Committee of Union and Progress

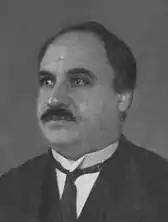
Ziya Gökalp, ideologue of the committee and later member of Mustafa Kemal's Grand National Assembly

Grand Vizier Kâmil Pasha and his Interior Minister Ahmed Reşid wished to ban the CUP, so the CUP launched a preemptive strike: a coup d'état known as the Raid on the Sublime Porte on 23 January 1913. During the coup Kâmil Pasha was forced to resign as Grand Vizier at gunpoint and a Unionist officer Yakub Cemil killed War Minister Nâzım Pasha. The coup was justified under the grounds that Kâmil Pasha was about to "sell out the nation" by agreeing to a truce in the First Balkan War and giving up Edirne. The intention of the new leadership, dominated by Talât, Enver, Cemal, under Şevket Pasha's premiership (who reluctantly accepted the role), was to break the truce and renew the war against Bulgaria.